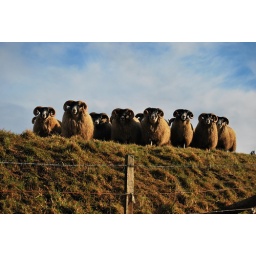
spring time in scotland... kippen campsies hills sheep cows